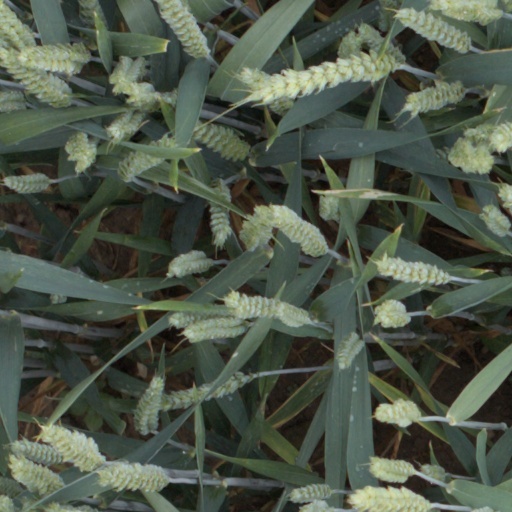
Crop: wheat